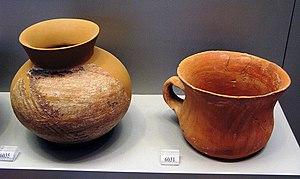
La préhistoire de la Grèce est la période comprise entre les premières traces laissées par l’Homme et l’apparition des premiers documents écrits sur le territoire actuel de la Grèce.